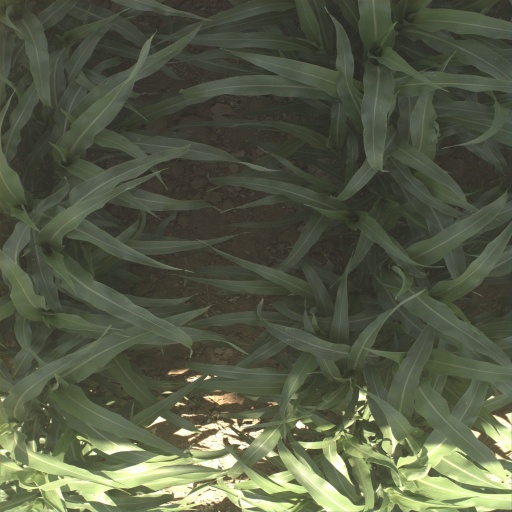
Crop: sorghum